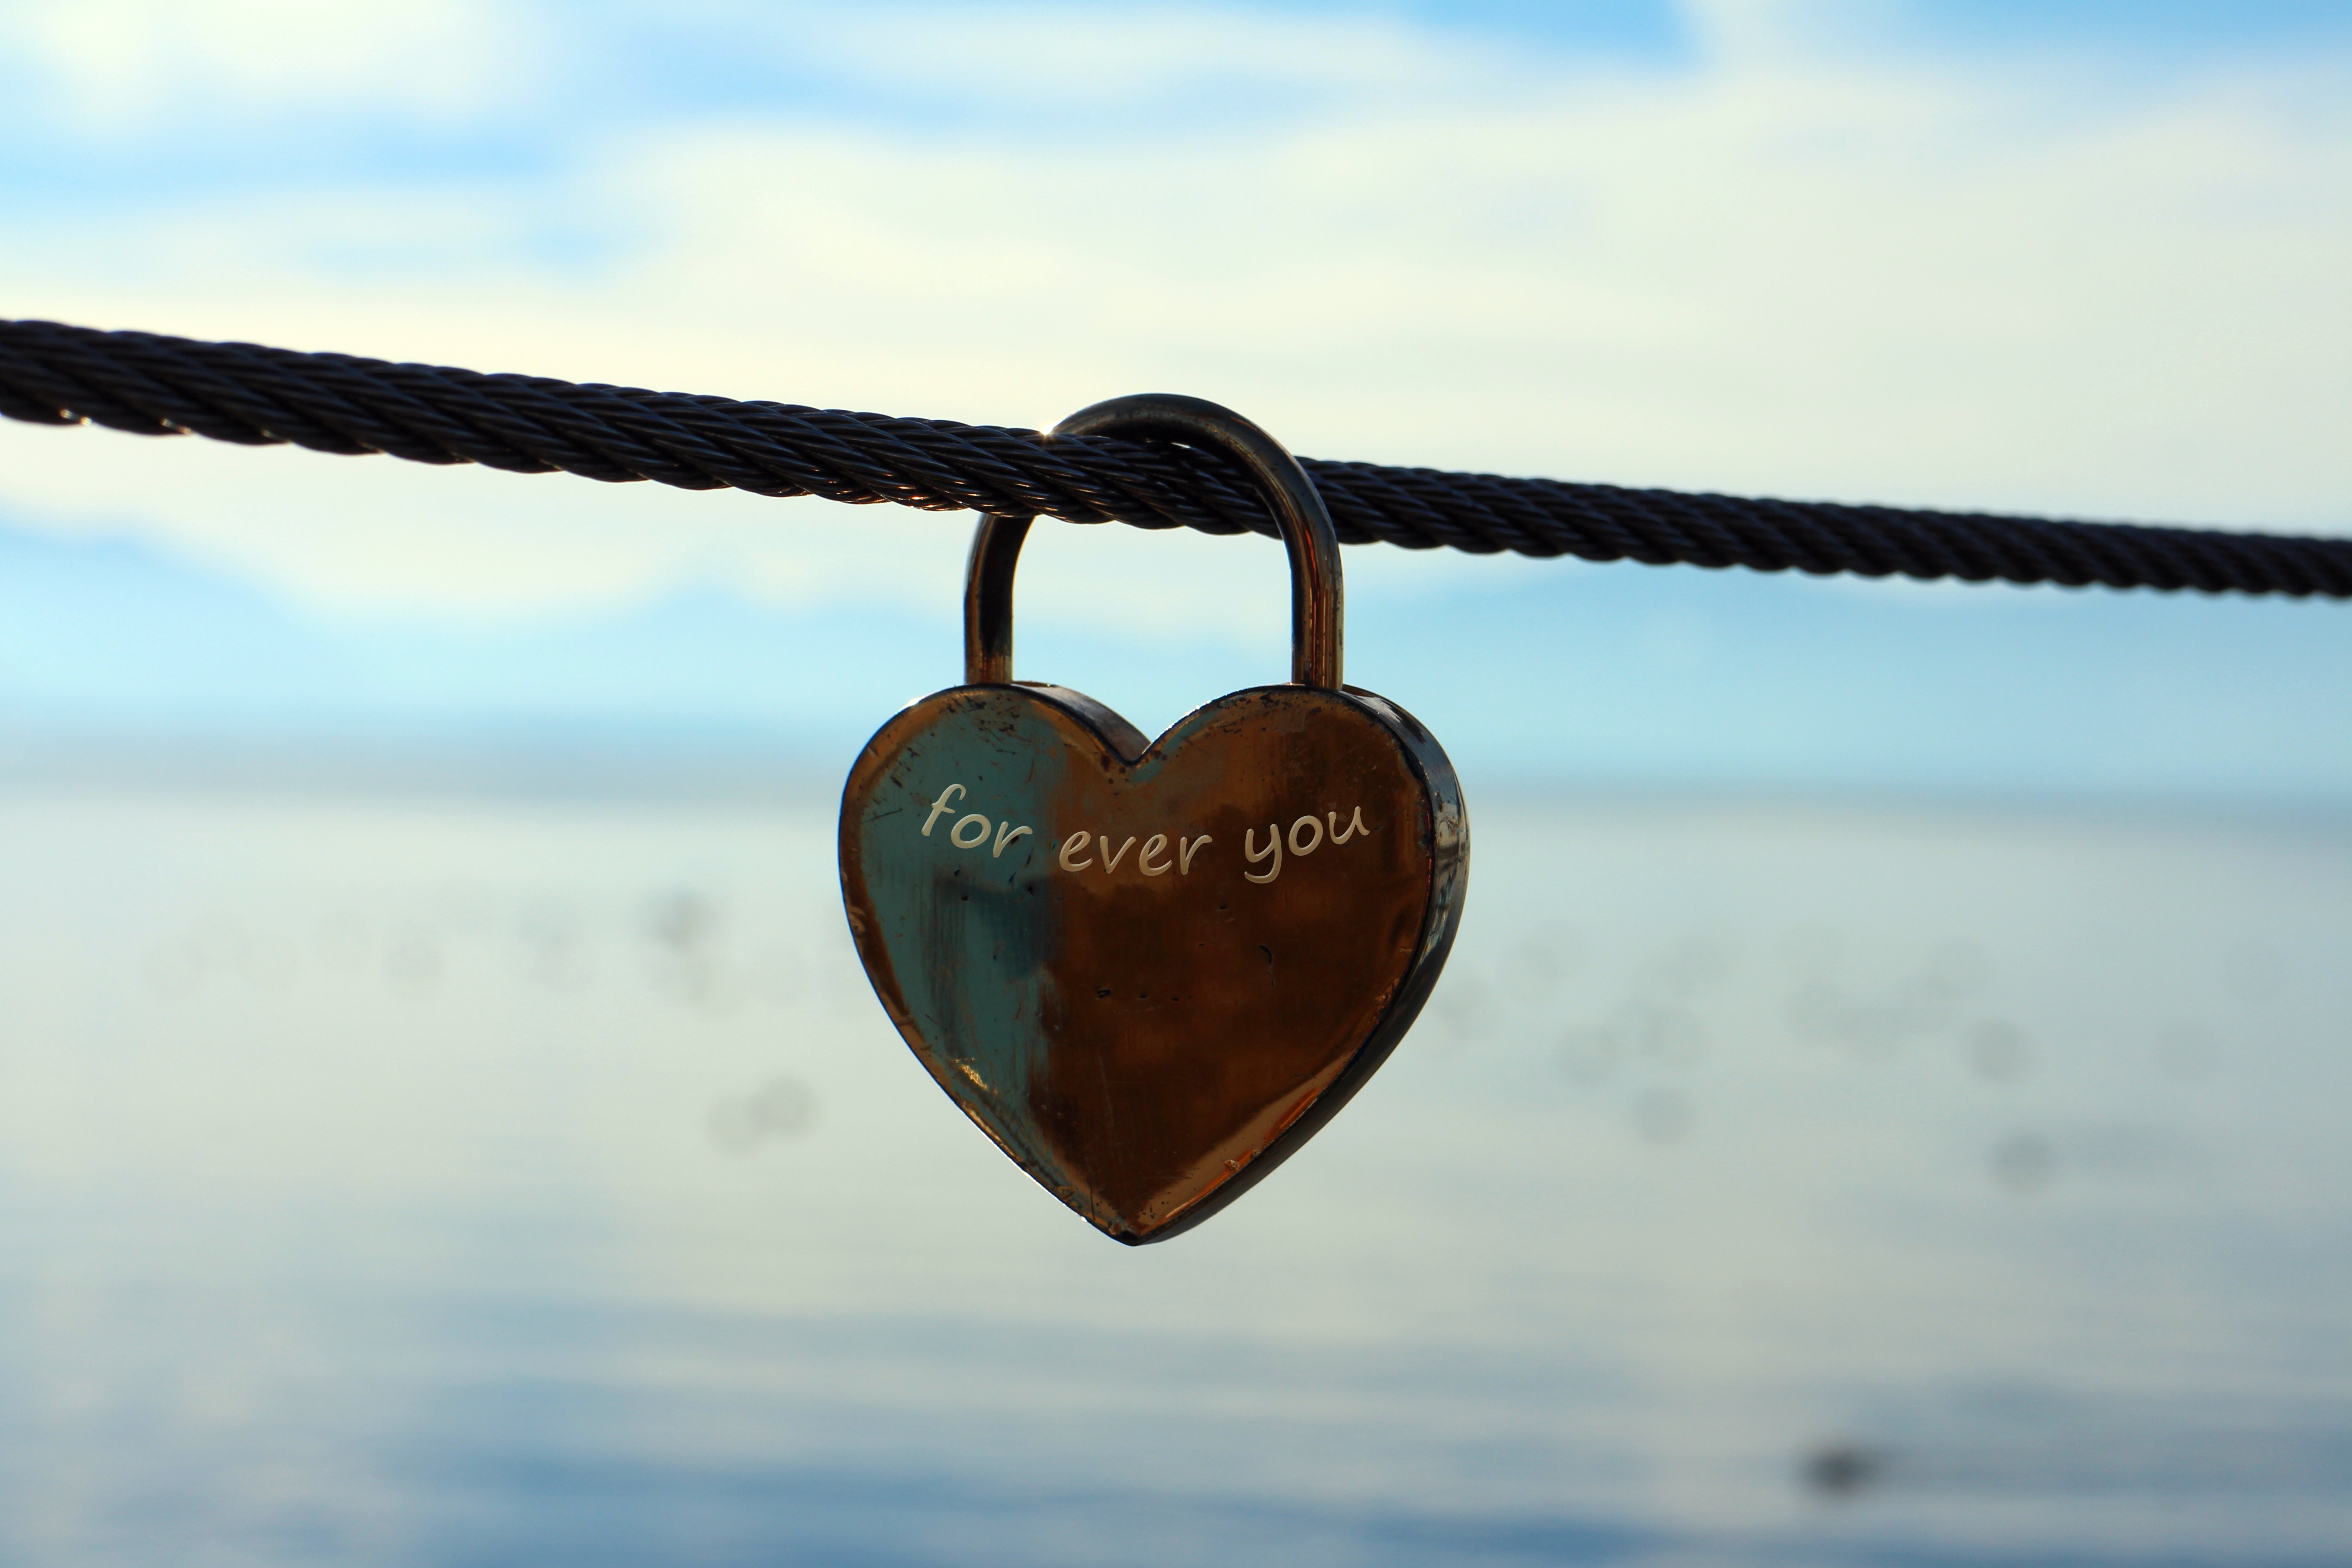
wing, sky, airplane, aircraft, love, heart, reflection, vehicle, symbol, romance, romantic, castle, blue, friendship, padlock, close up, engraving, luck, herzchen, capping, macro photography, love castle, liebesbeweis, promise, friendship palace, eternal, atmosphere of earth